Eucalyptus gregsoniana

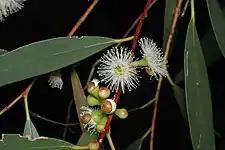
flower buds and flowers

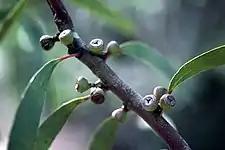
fruit

"Eucalyptus gregsoniana" is a mallee that typically grows to a height of and forms a lignotuber. It has smooth light grey to white bark with patches of other colours. Young plants and coppice regrowth have lance-shaped or curved leaves that are long and wide. Adult leaves are also lance-shaped or curved, long and wide on a petiole long. The flower buds are arranged in leaf axils in groups of seven, nine or eleven on an unbranched peduncle long, the individual buds on pedicels up to long. Mature buds are club-shaped, long and wide and green, yellow or red with a rounded to conical operculum. Flowering occurs between November and December and the flowers are white. The fruit is a woody cup-shaped, hemispherical or conical capsule long and wide with the valves near rim level.